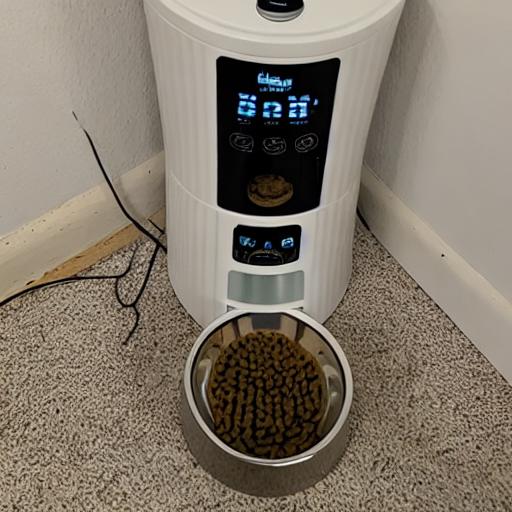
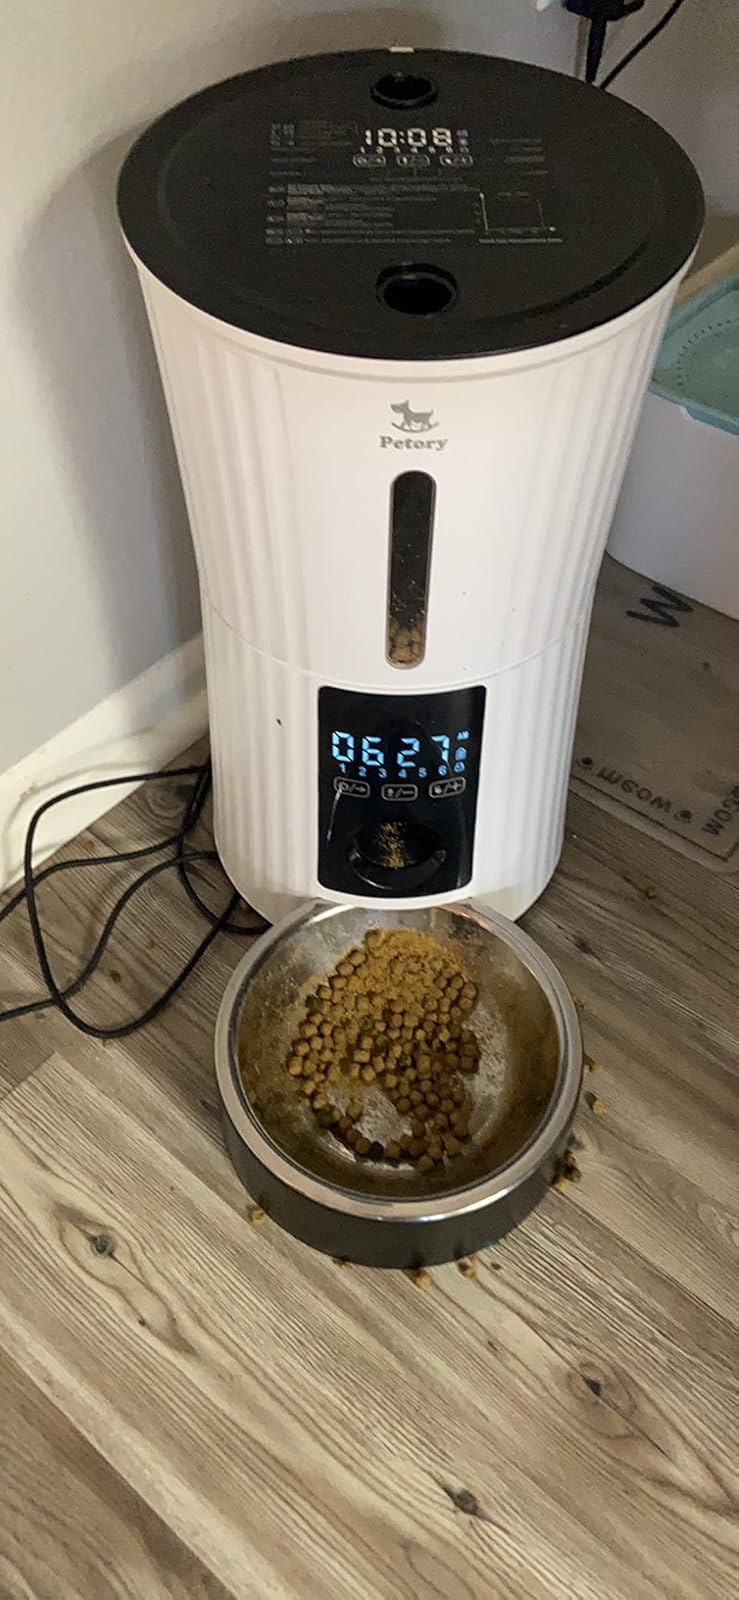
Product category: items_feeder
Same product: no